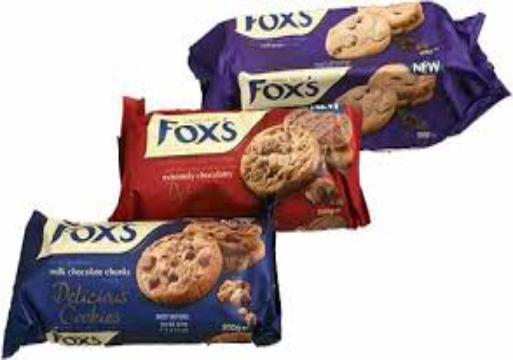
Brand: Fox's Biscuits
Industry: Food